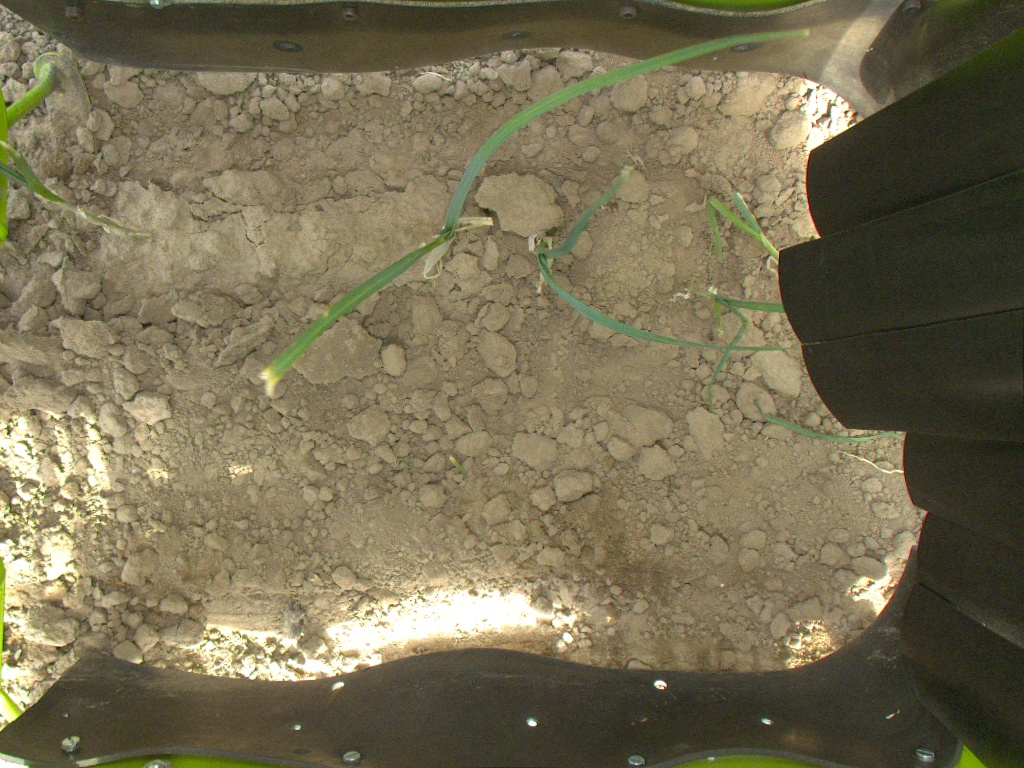
Crop: leek
Objects: leek, leek, leek, leek, stem_leek, stem_leek, stem_leek, stem_leek, leek